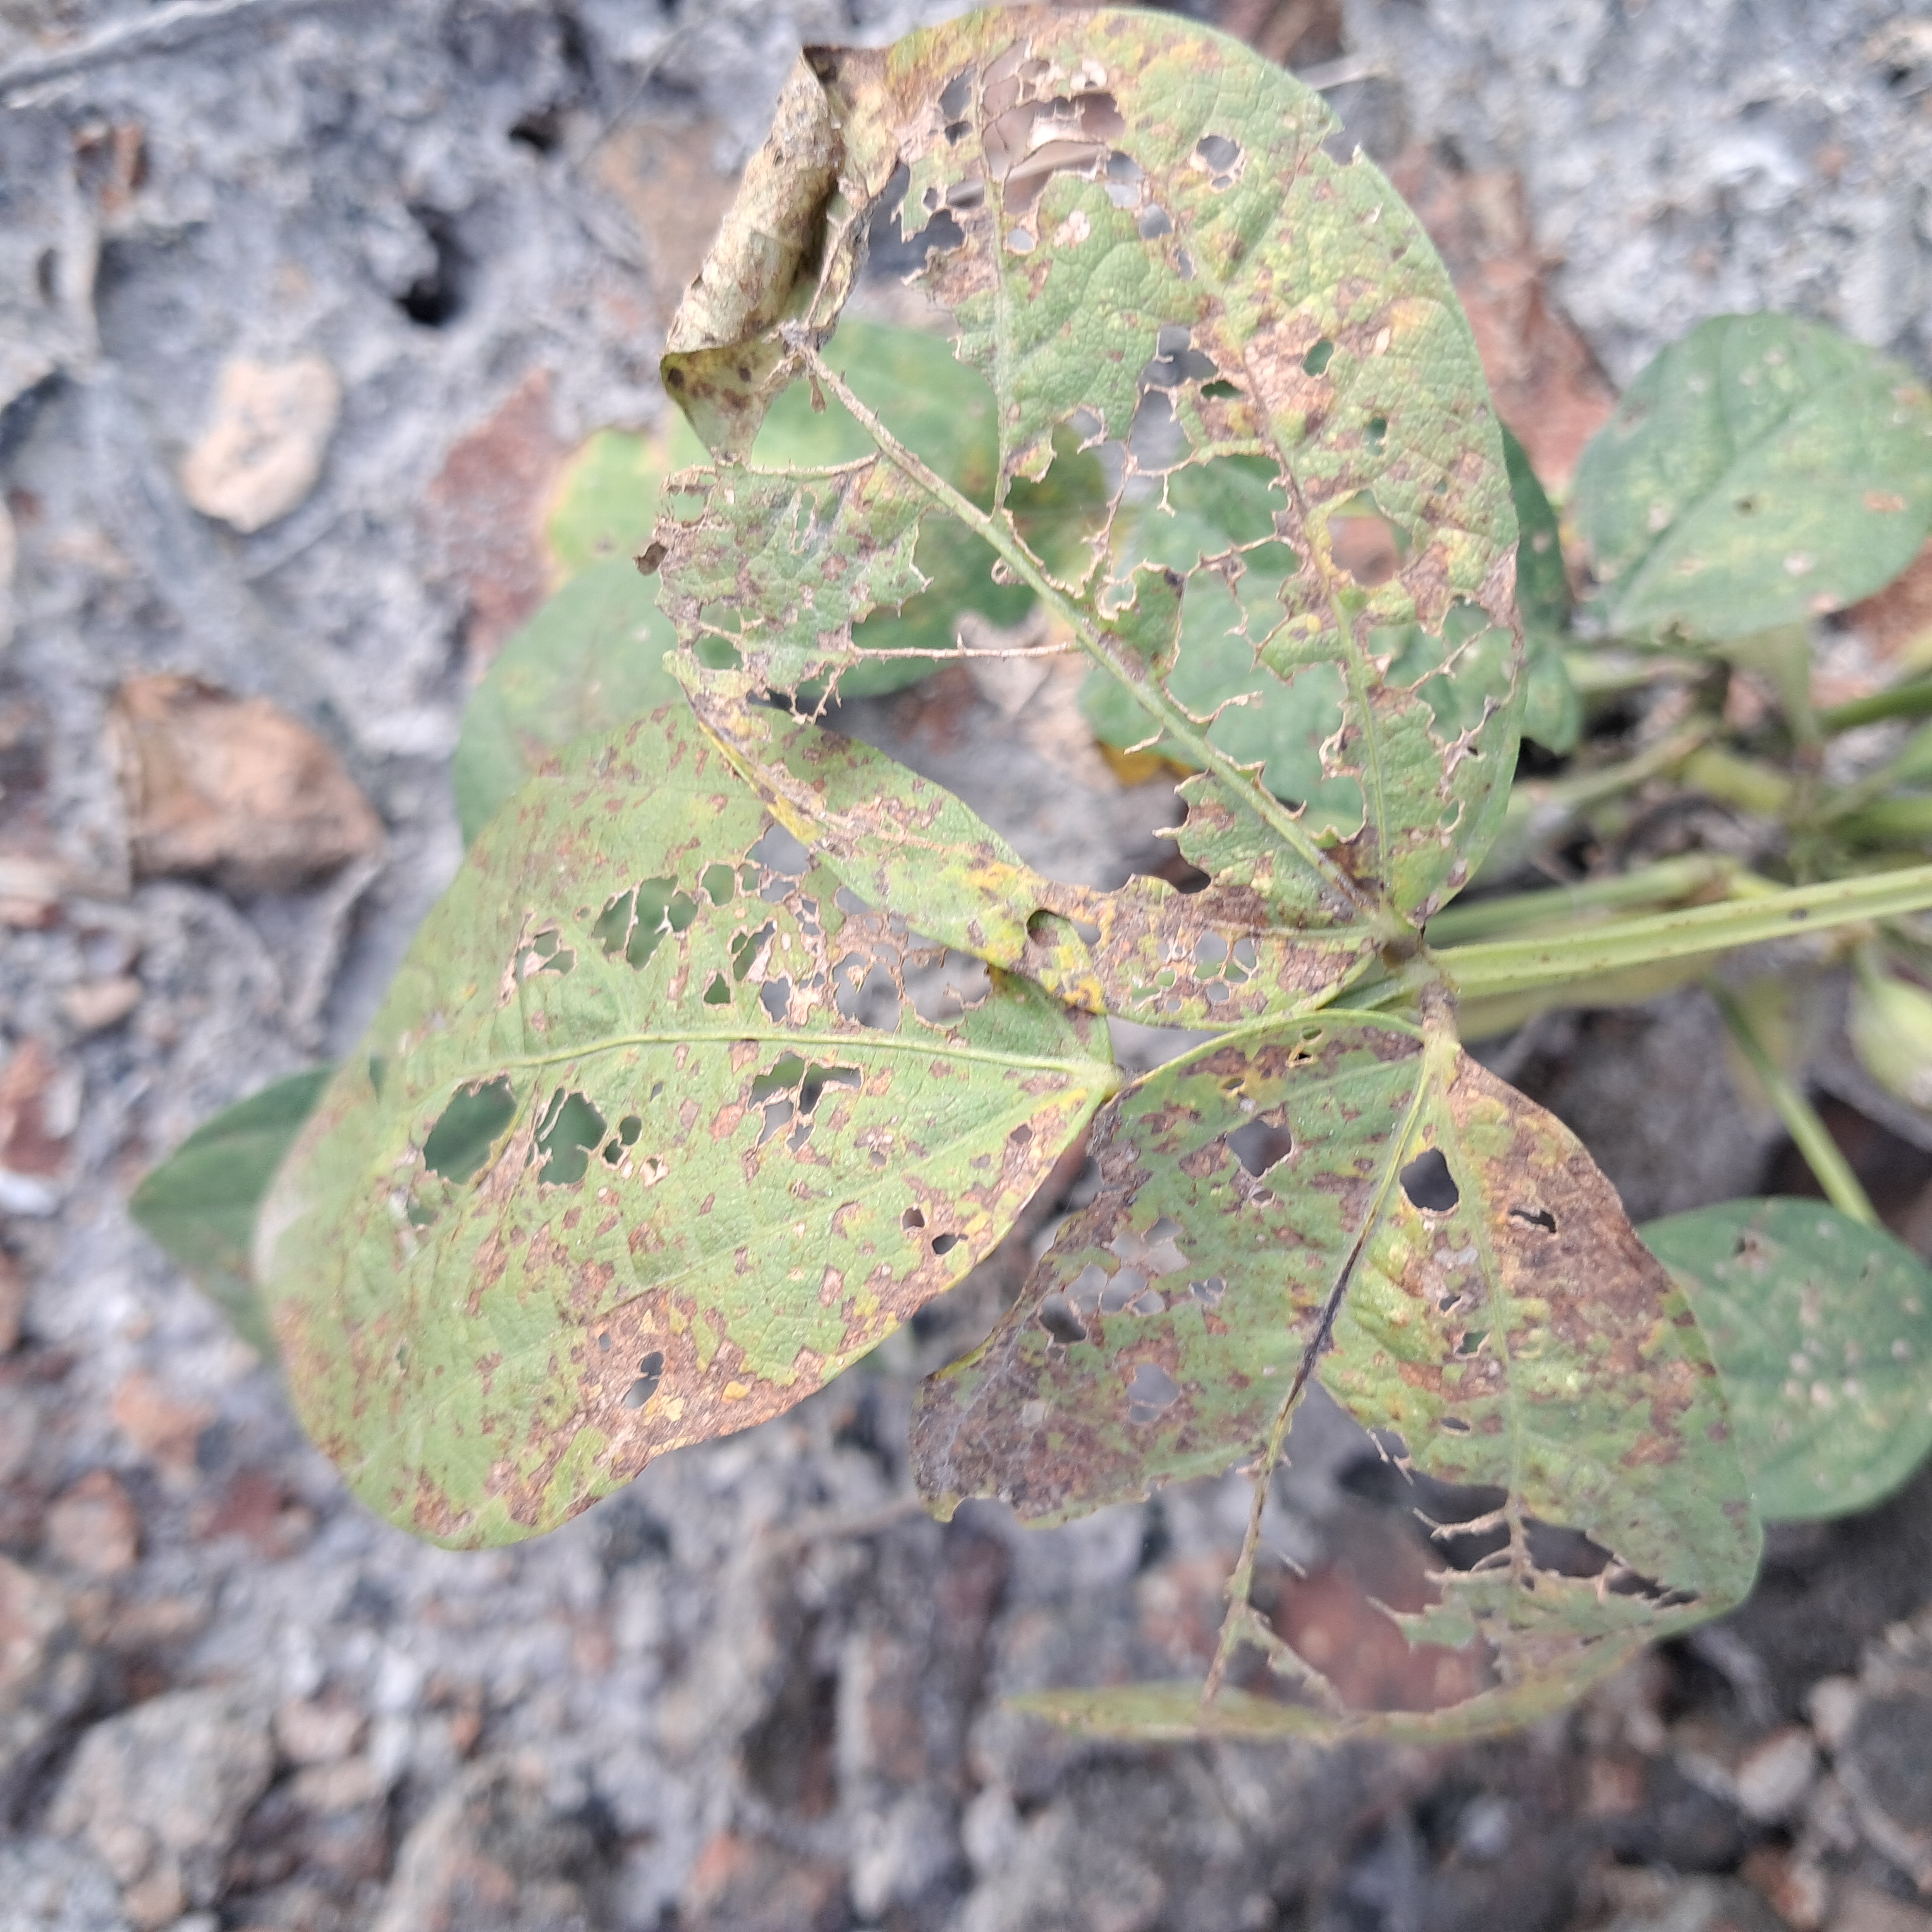
Label: Caterpillar_Semilooper_Pest